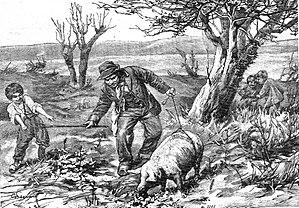
La récolte des truffes en Périgord. Le cochon truffier